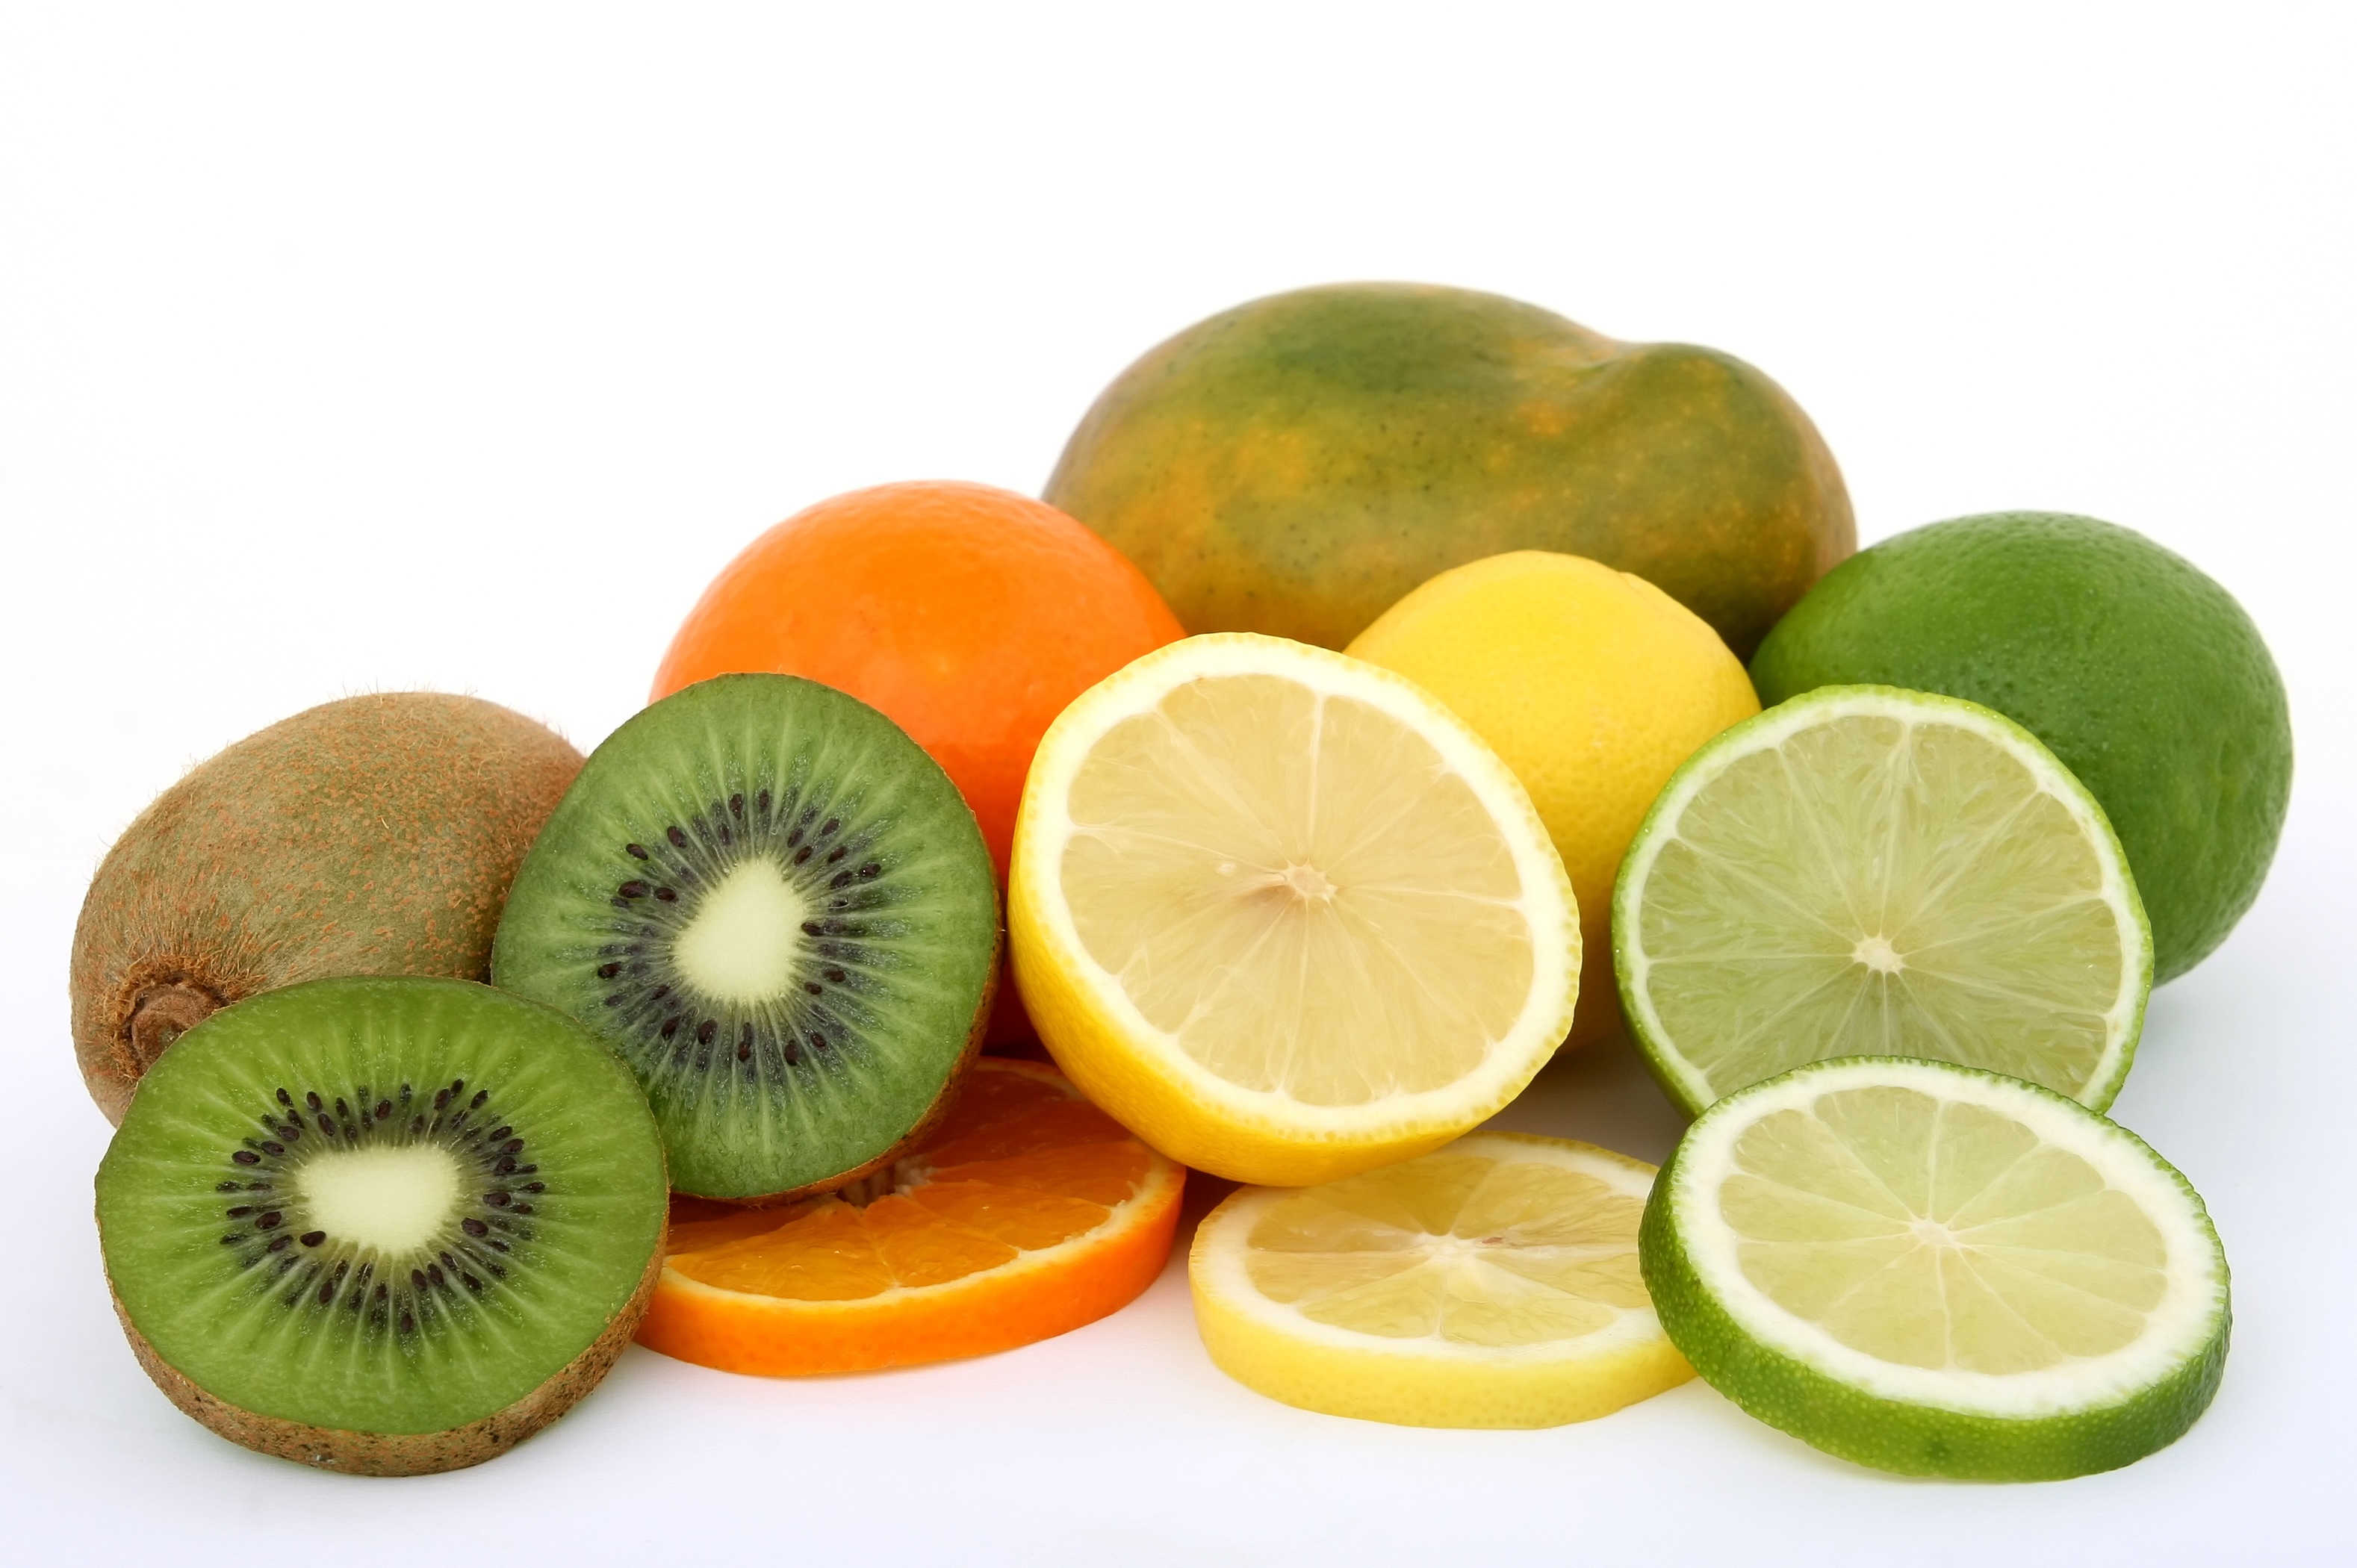
plant, white, fruit, sweet, restaurant, isolated, summer, orange, food, salad, green, cooking, ingredient, produce, tropical, macro, natural, fresh, colorful, yellow, closeup, breakfast, healthy, delicious, health, cookery, fitness, lemon, life, lime, juice, close up, kiwi, seeds, peel, background, nutrition, mango, vegetables, bright, seasonal, tasty, still, good, catering, diet, bitter, refreshing, citrus, sour, dieting, flowering plant, pips, several, land plant, sweet lemon, key lime, tangelo, lemon lime, wholesome